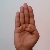
The image shows a hand gesture representing the letter 'B' in Indian Sign Language.